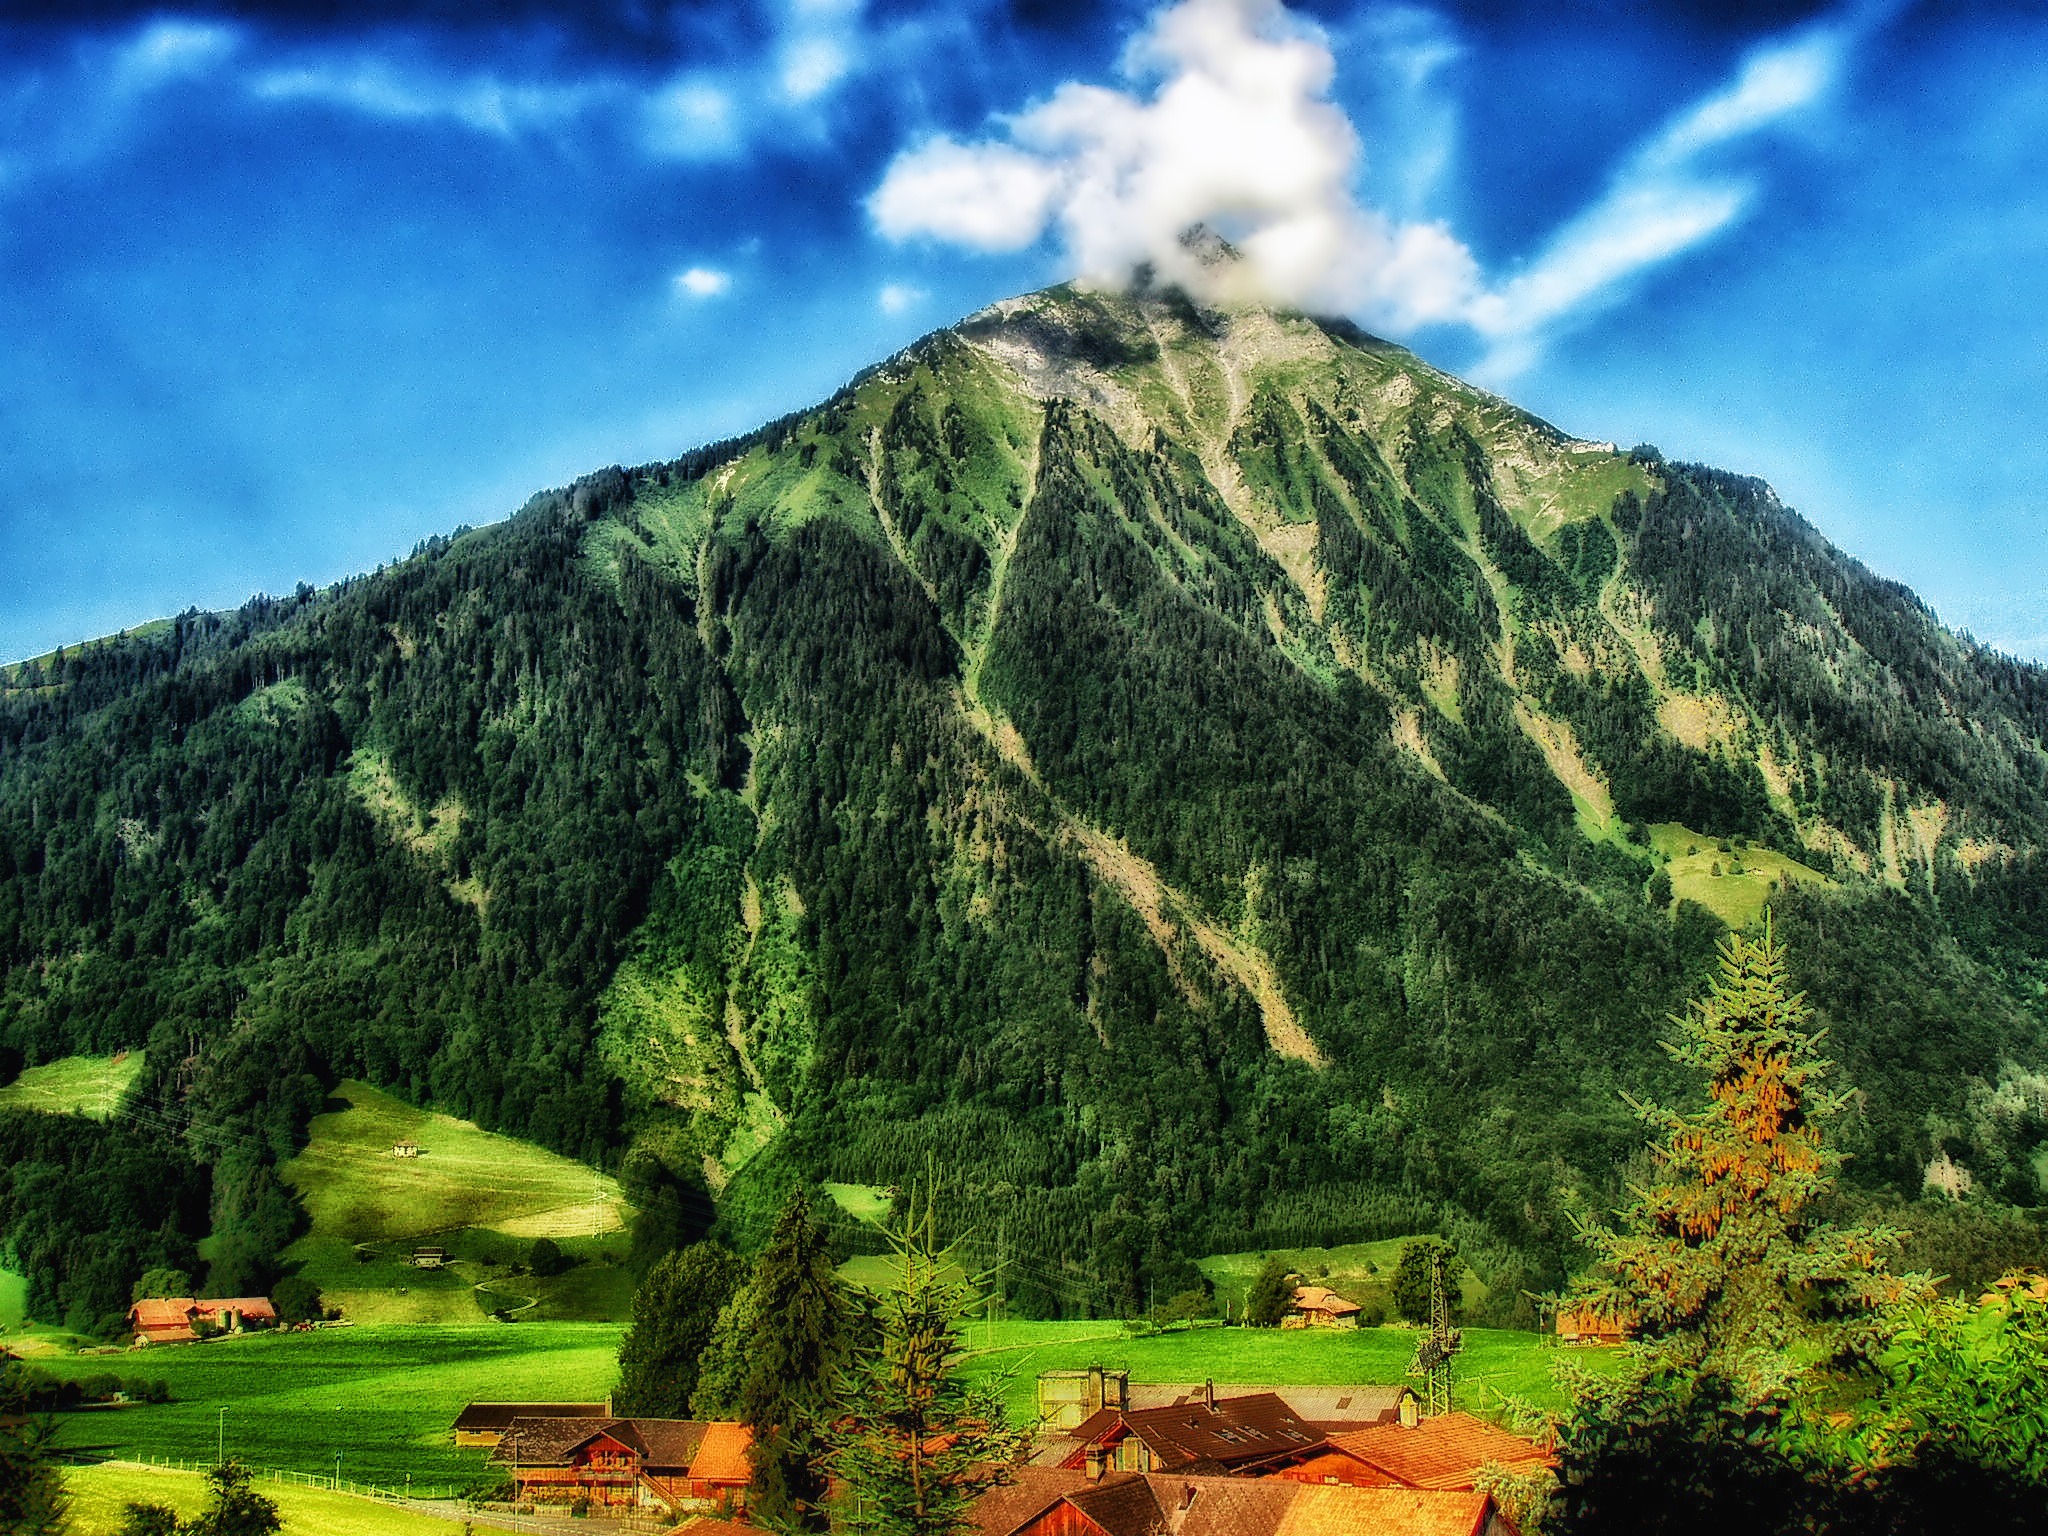
landscape, tree, nature, forest, wilderness, mountain, cloud, sky, meadow, hill, lake, valley, mountain range, summer, village, spring, ridge, trees, outside, hdr, clouds, mountains, alps, houses, plateau, switzerland, ecosystem, landform, geographical feature, woody plant, mountainous landforms, niesen